Protestation of 1641

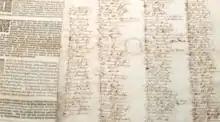
An example of a list of signatures from the 1641 Protestation

The Protestation was also a part of a context of political, religious, and social anxiety due to intense changes in a short period in England during the Early Modern era. As further changes and armed conflict loomed closer, both Parliament and those loyal to the king attempted to find ways to avoid it. One of the ways they found to do that was via oath of allegiances, the first of which was the Protestation. It began in May 1641 with the intention of getting all Englishmen above the age of 18 to swear a vow to defend King Charles I and the Church of England. Ultimately it failed and tensions continued to escalate between Parliament and King Charles I, eventually leading to the start of the English Civil Wars in August 1642. However, the Protestation is an enlightening historical phenomenon that help us understand the process that led to the English Civil Wars and attempts that people made to avert a costly conflict, even from those at the center of the hostilities.